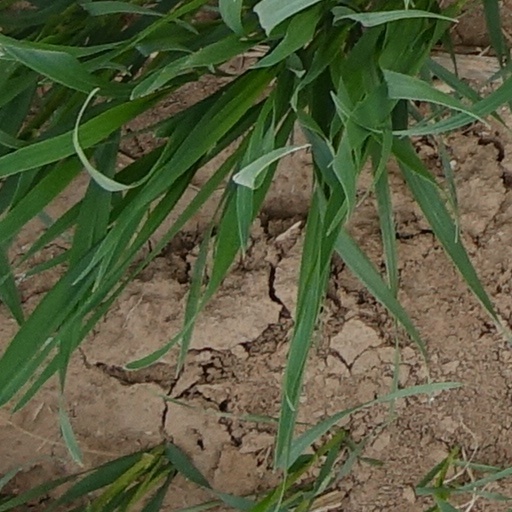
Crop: wheat